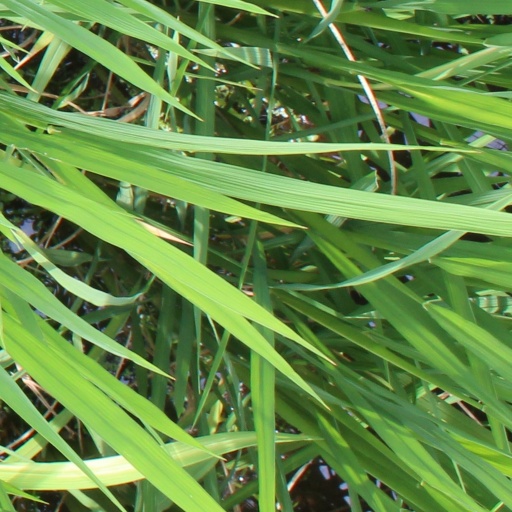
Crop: rice